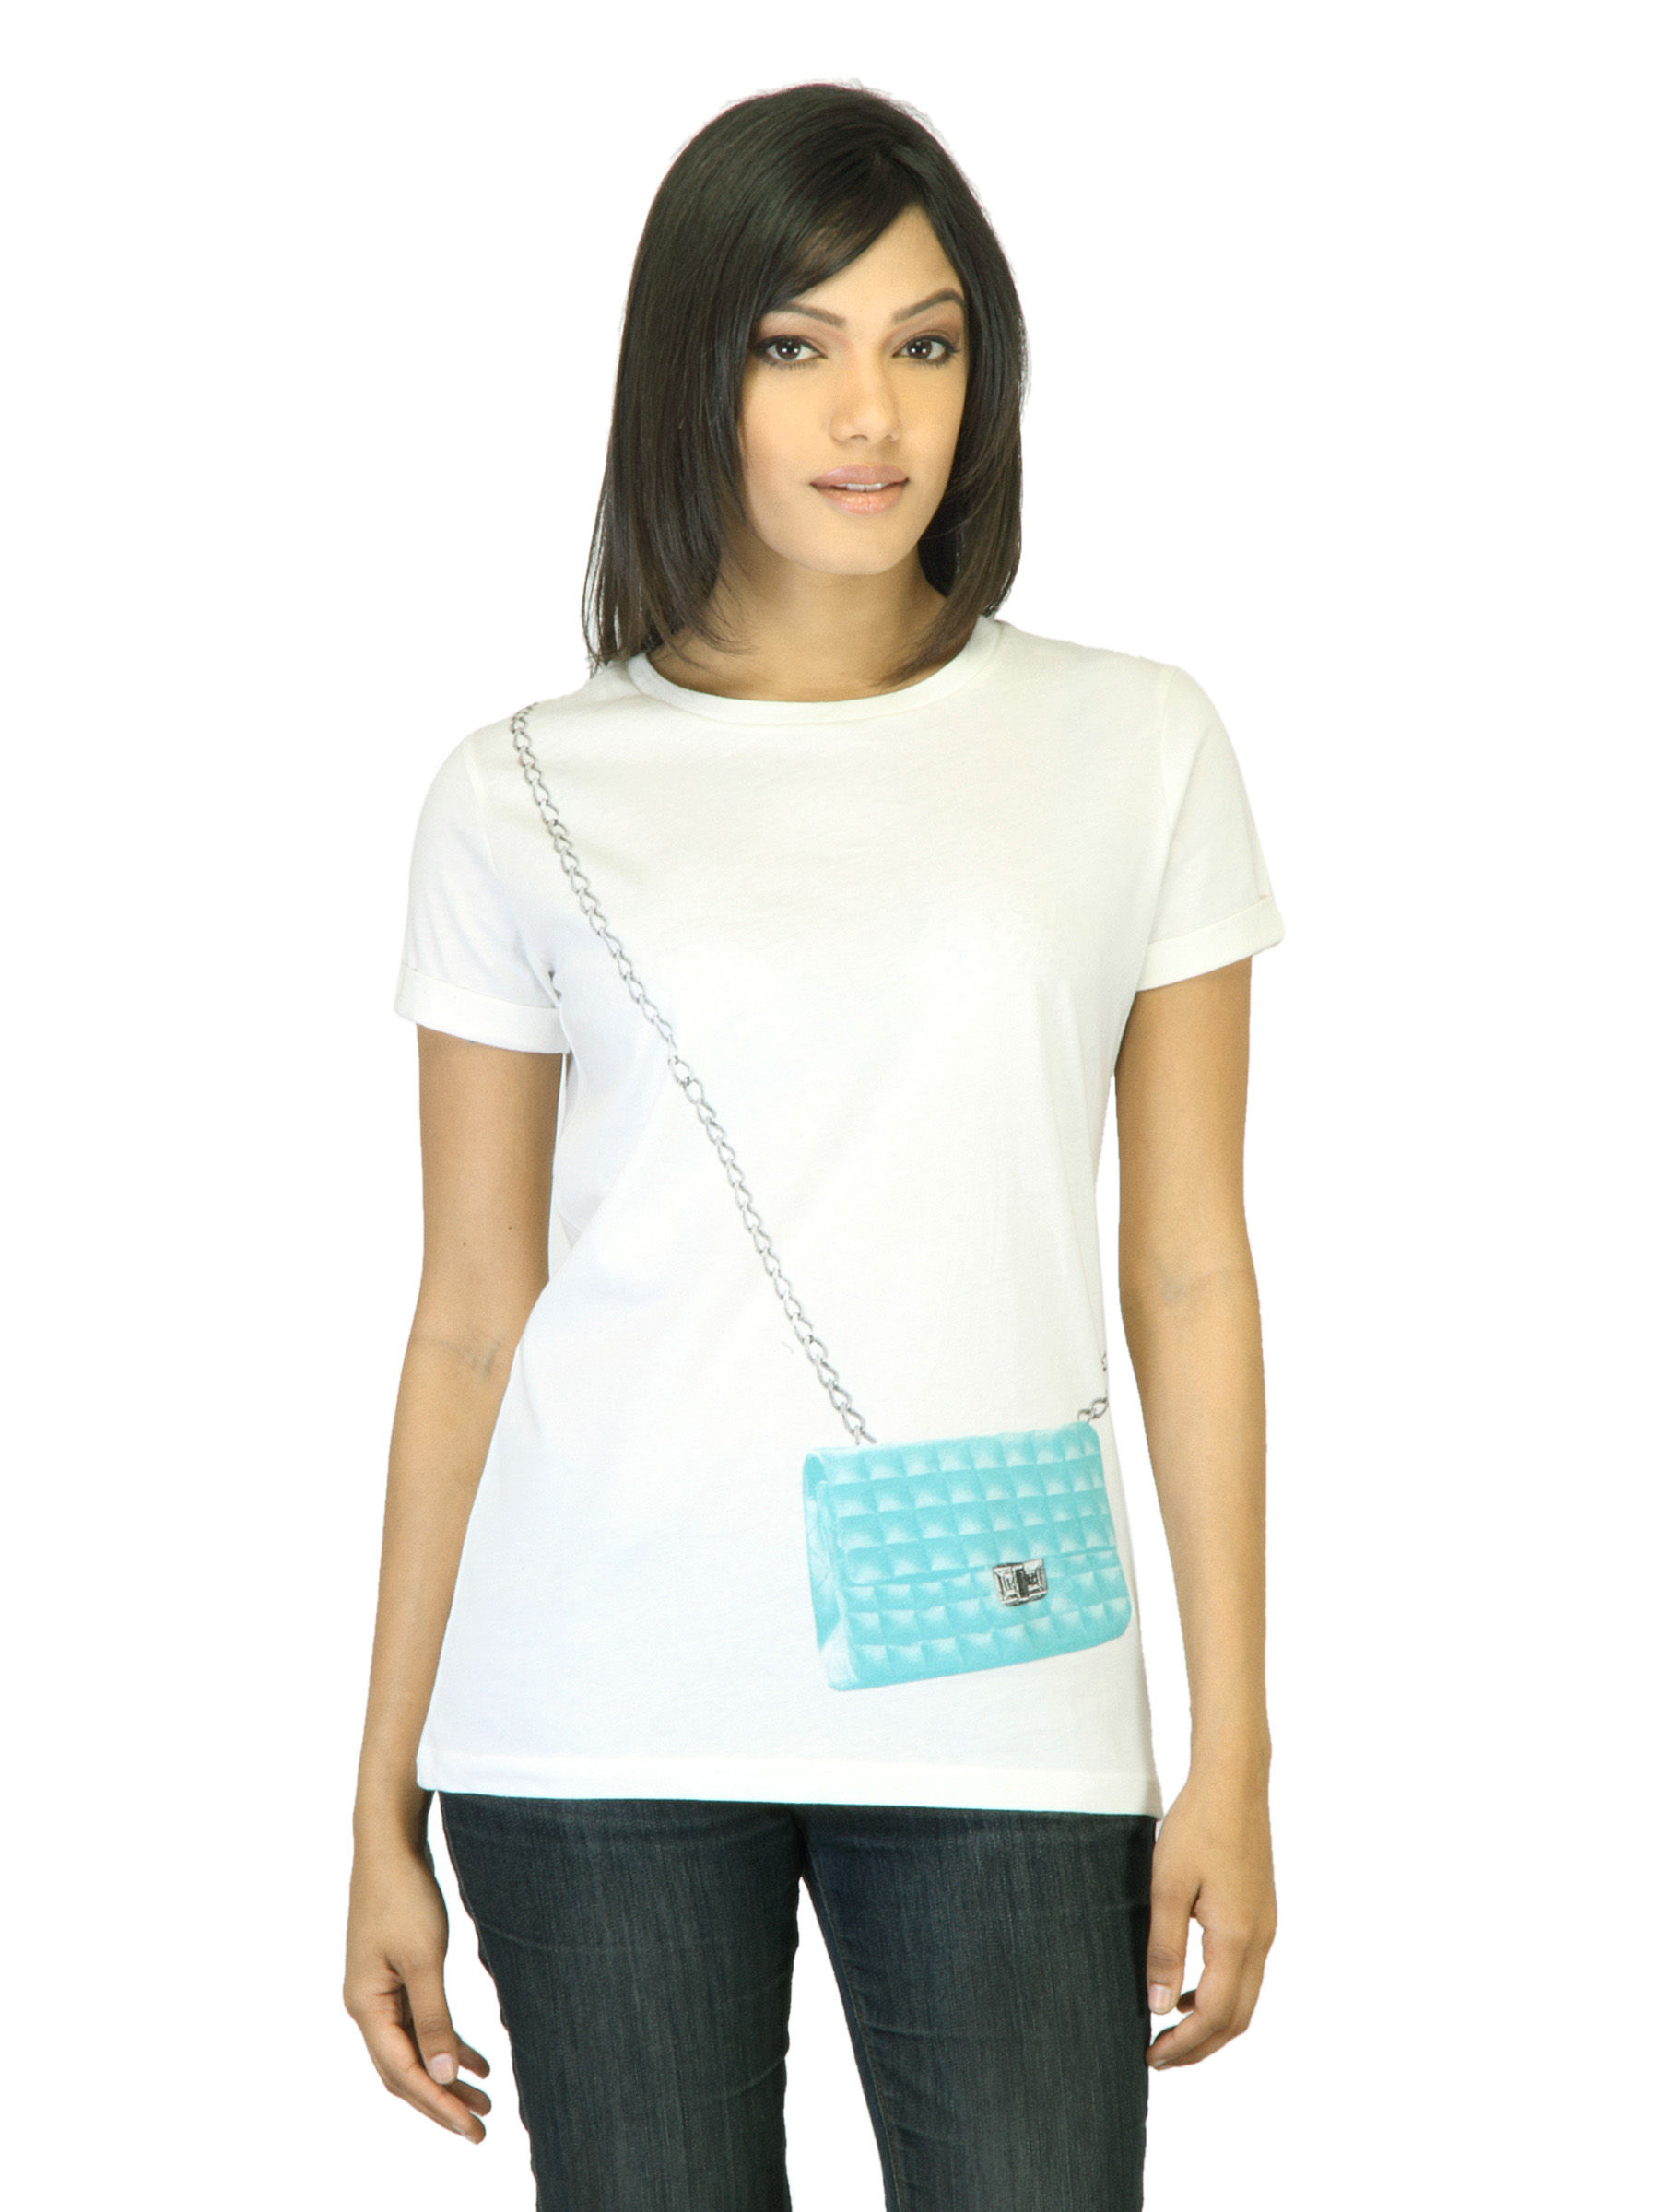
United Colors of Benetton Women Printed White T-shirt
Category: Apparel / Topwear / Tshirts
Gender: Women
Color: White
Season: Fall 2011
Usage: Casual